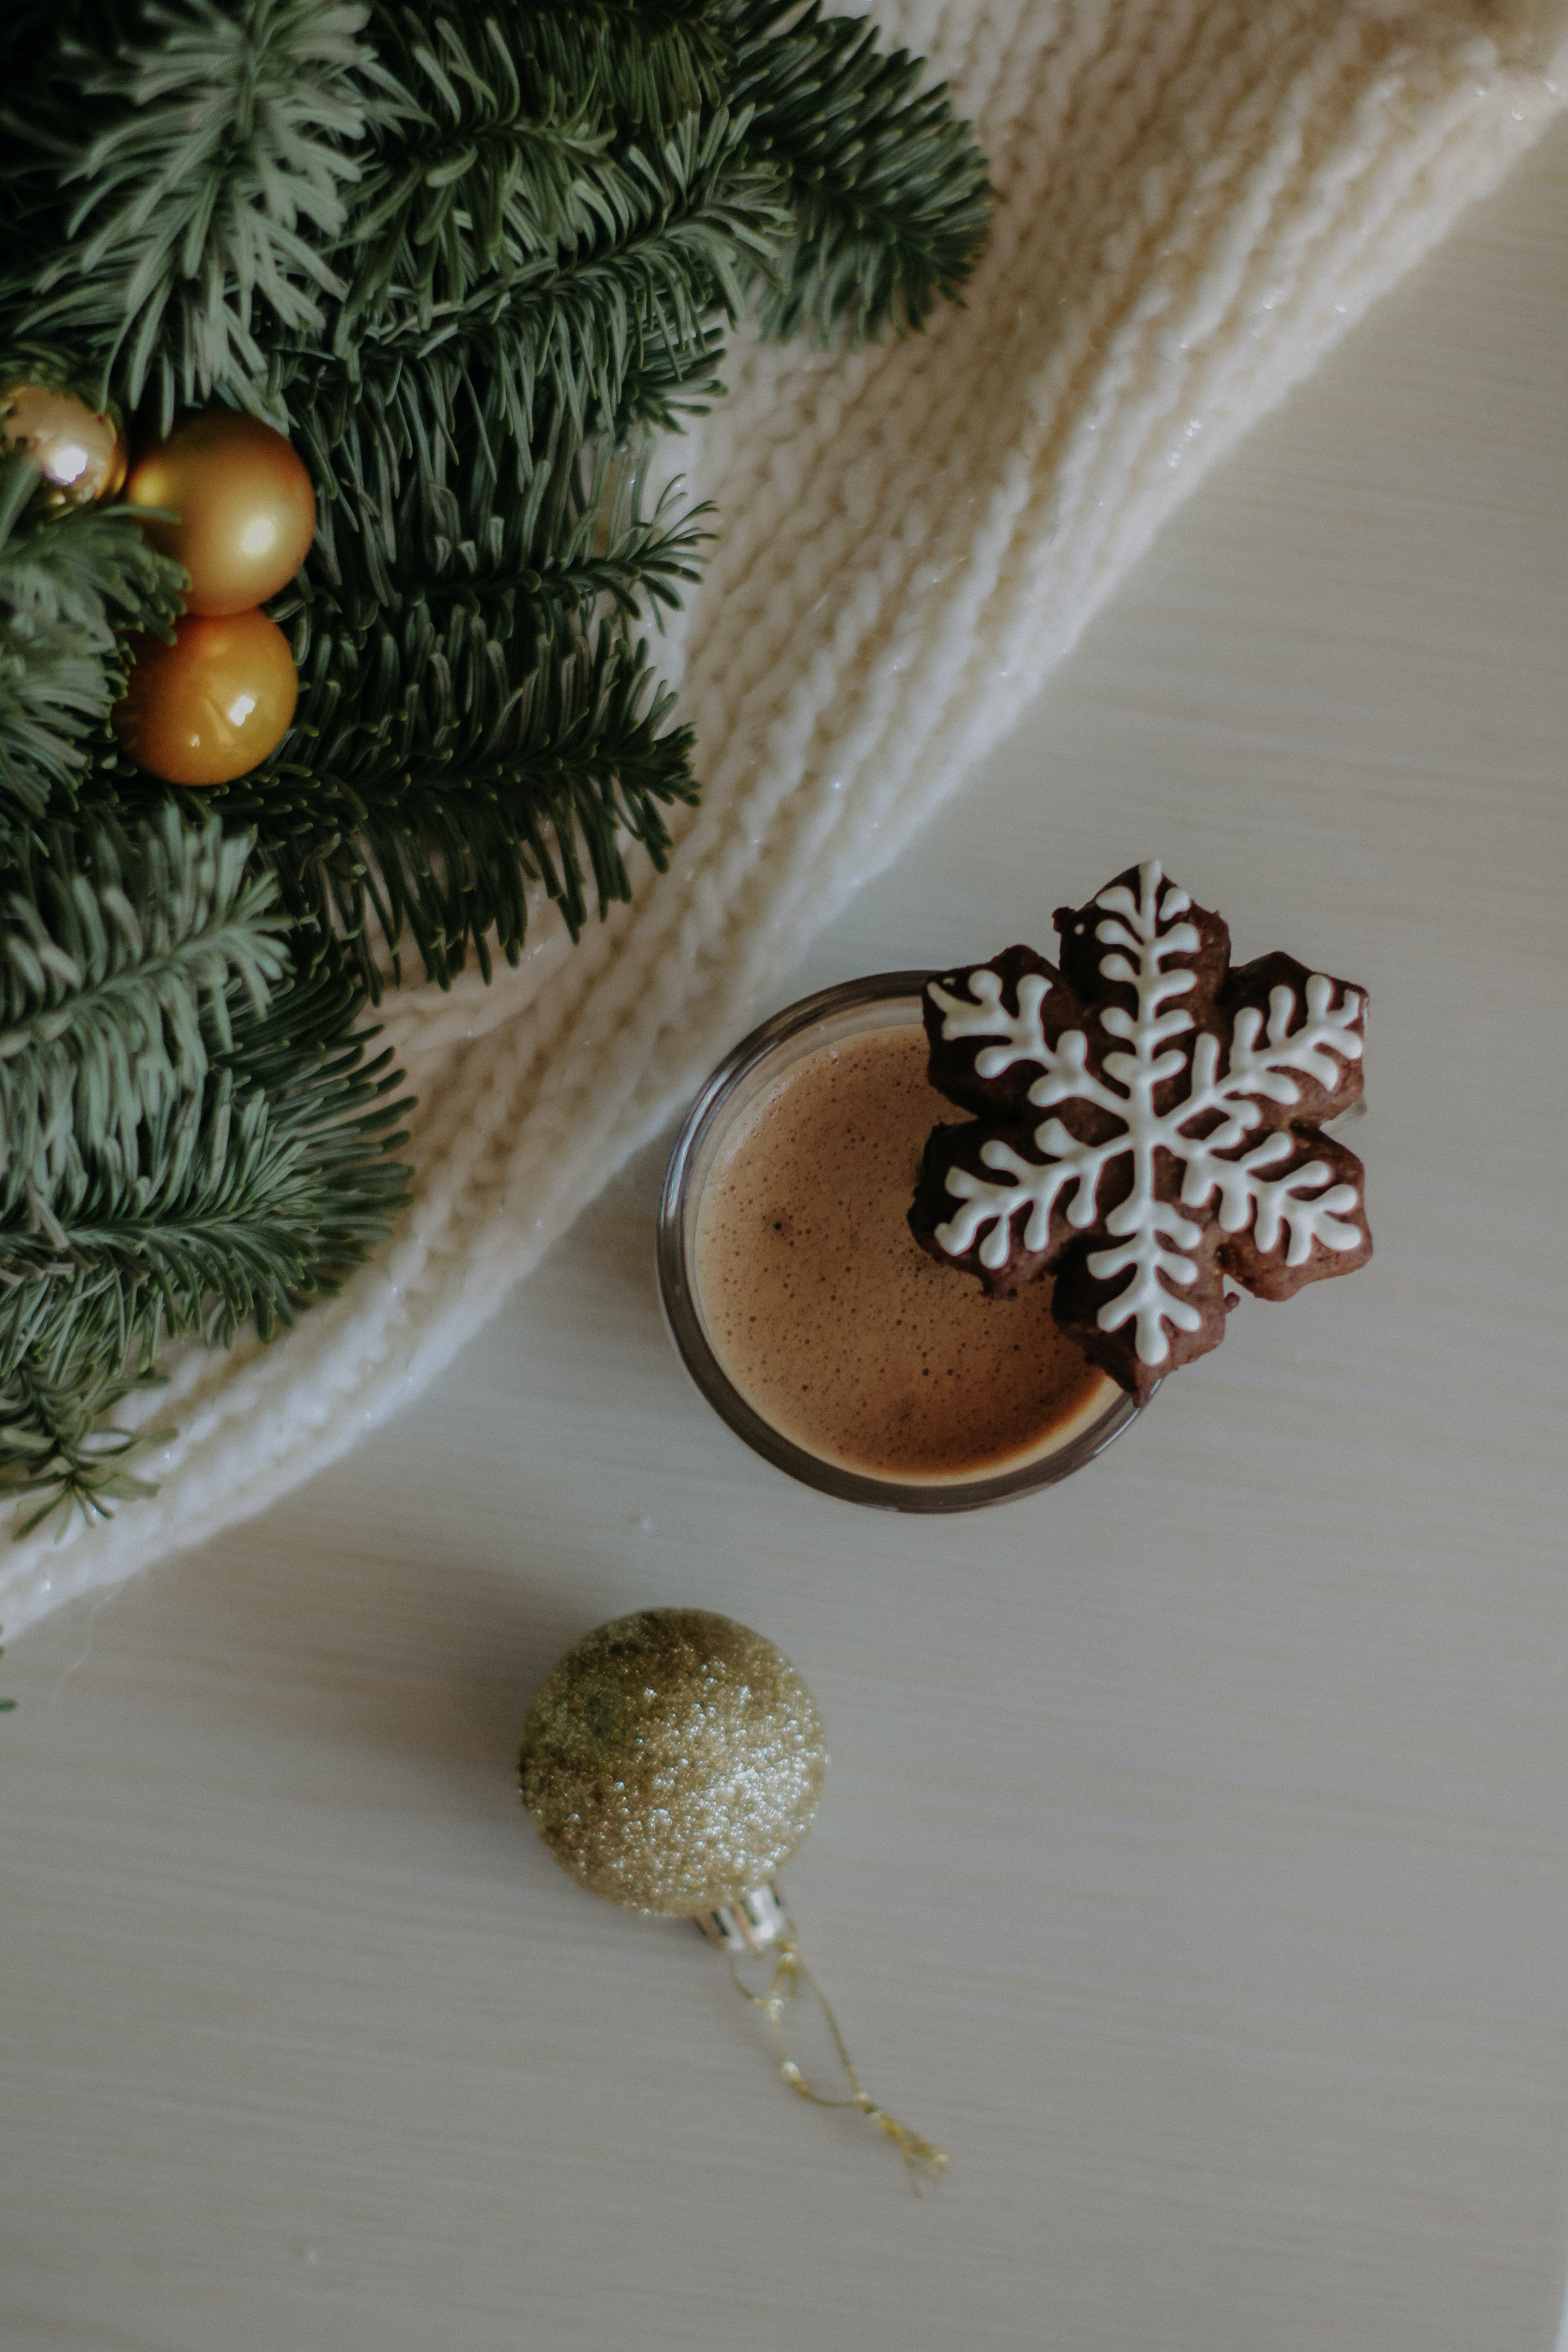
natural, natural material, evergreen, twig, christmas tree, silver, shortstraw pine, ornament, christmas ornament, Holiday ornament, christmas decoration, event, jewellery, conifer, fashion accessory, metal, interior design, holiday, Canadian fir, glitter, tree, wood, pine, fir, pine family, body jewelry, peach